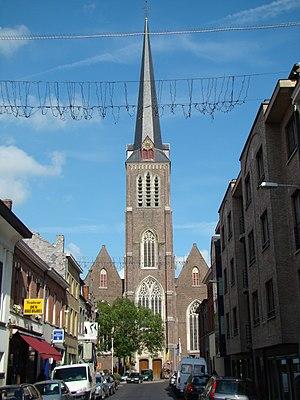
Eglise Saint-Tillo Izegem (Flandre occidentale, Belgique)
Cette page regroupe l'ensemble des monuments classés de la ville d'Izegem.